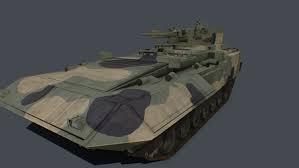
Label: BMP-T15